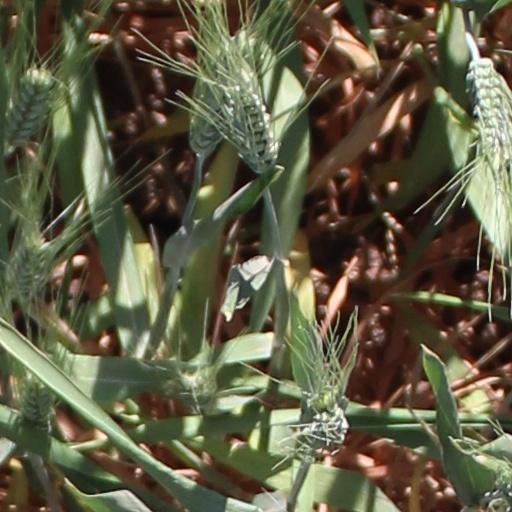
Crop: wheat